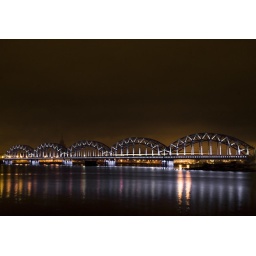
lonely bridge in Riga & crossing train